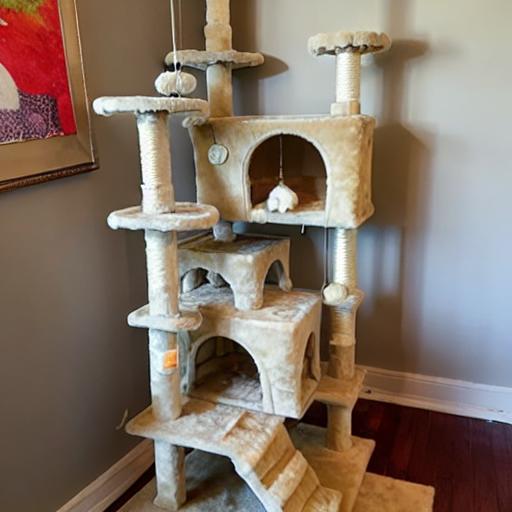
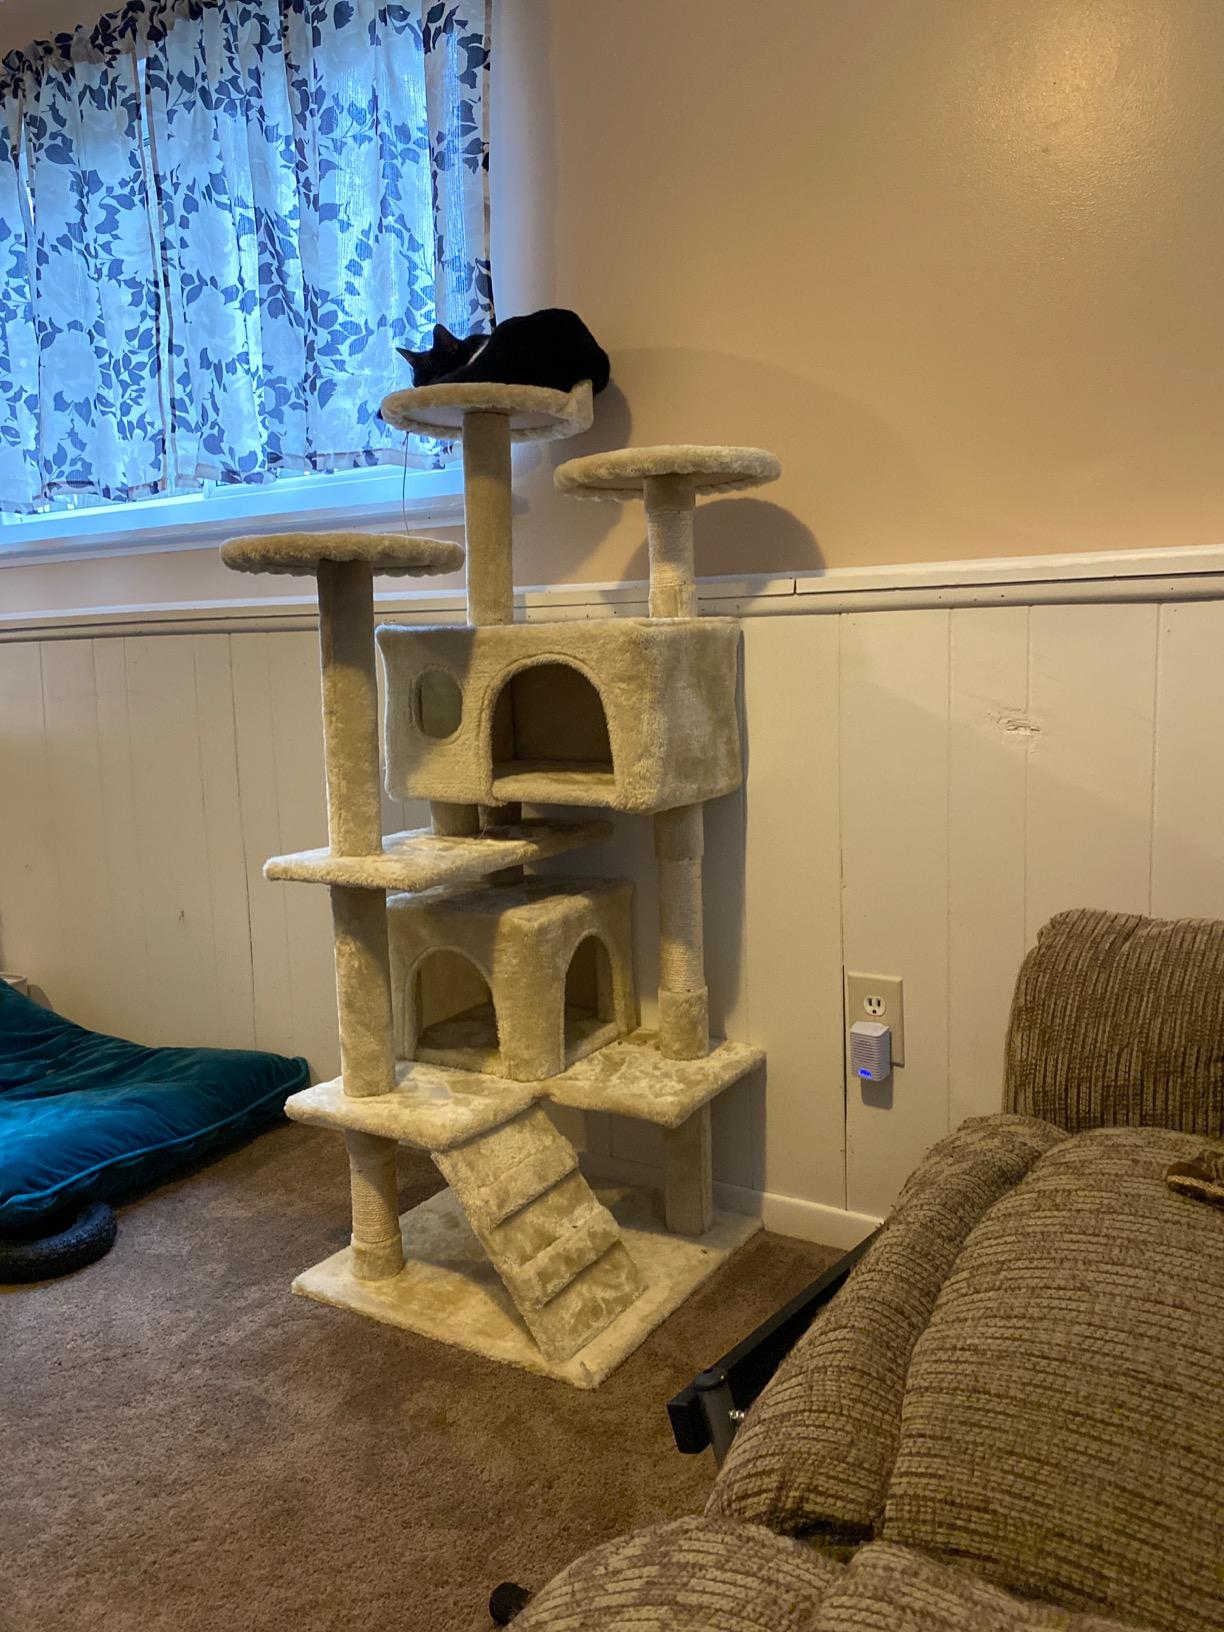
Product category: items_cat tree
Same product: no